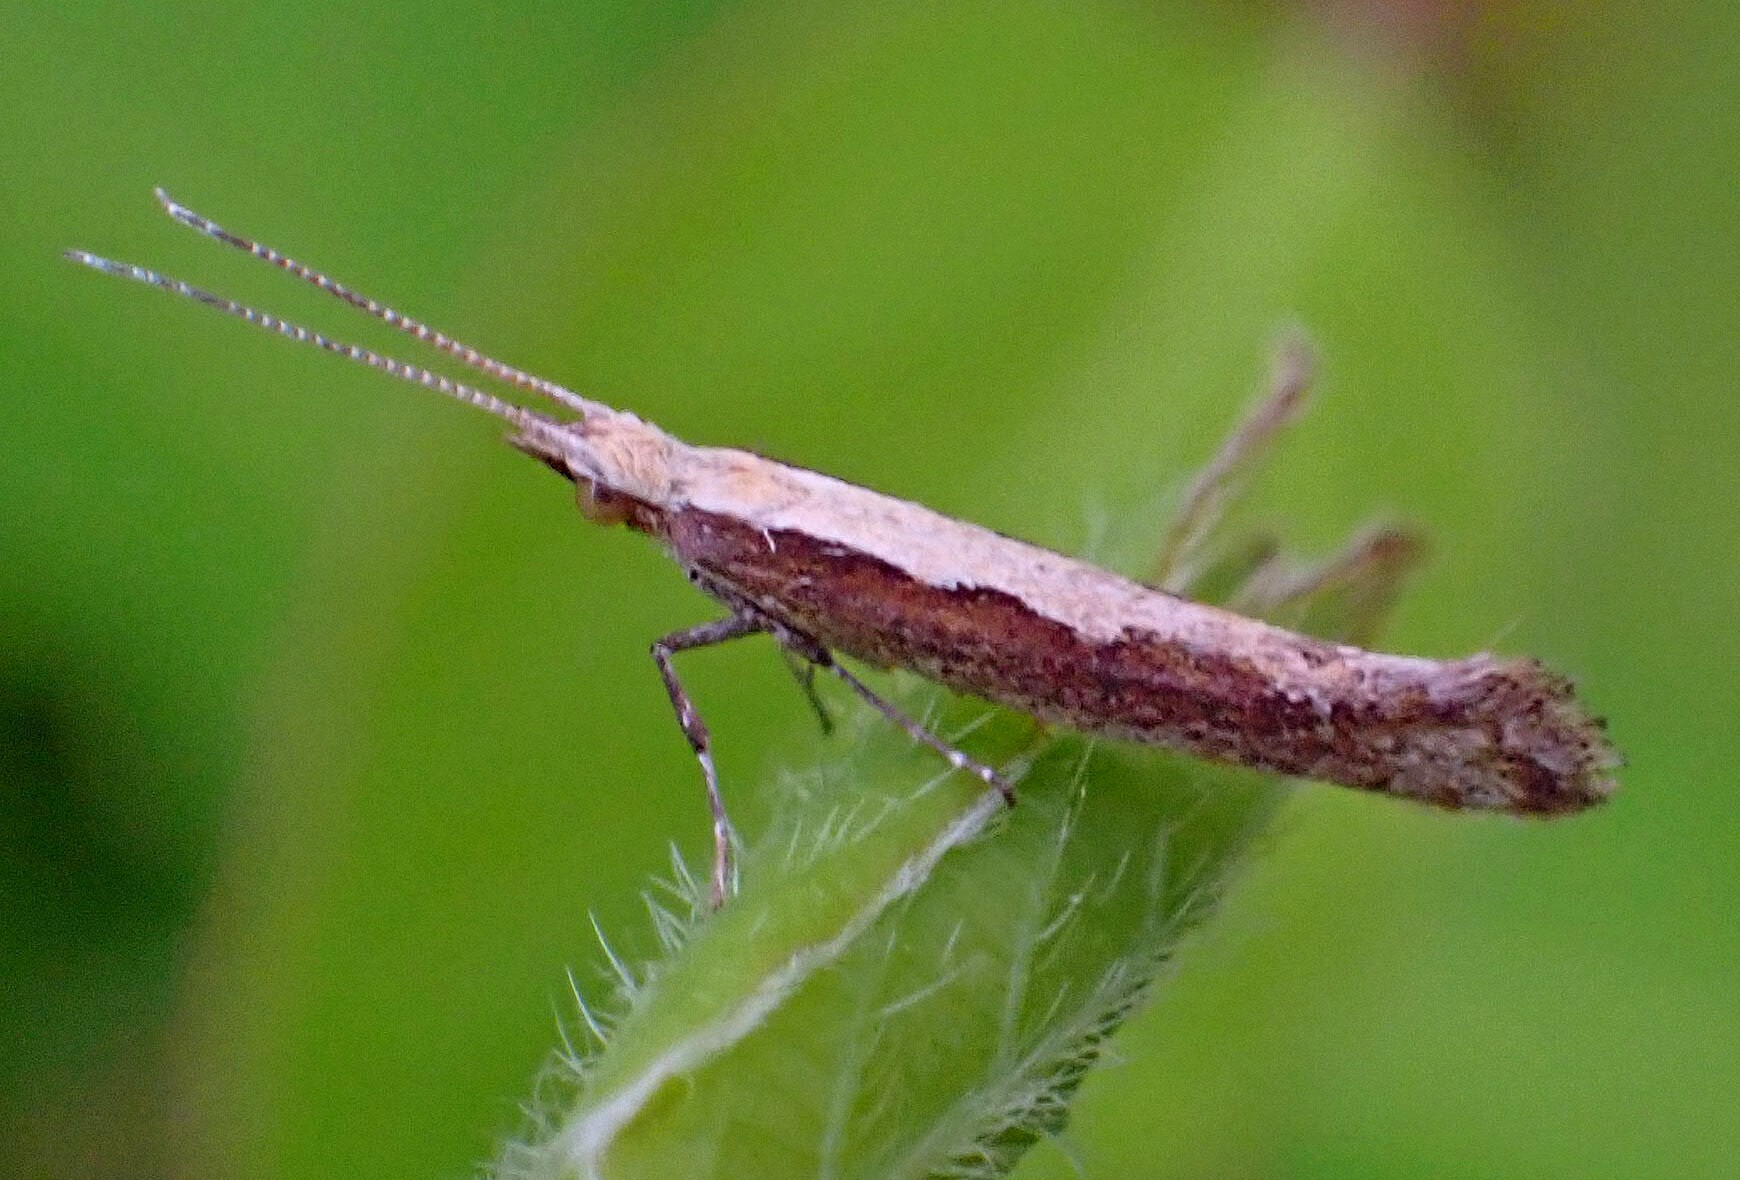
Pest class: diamondback_moth